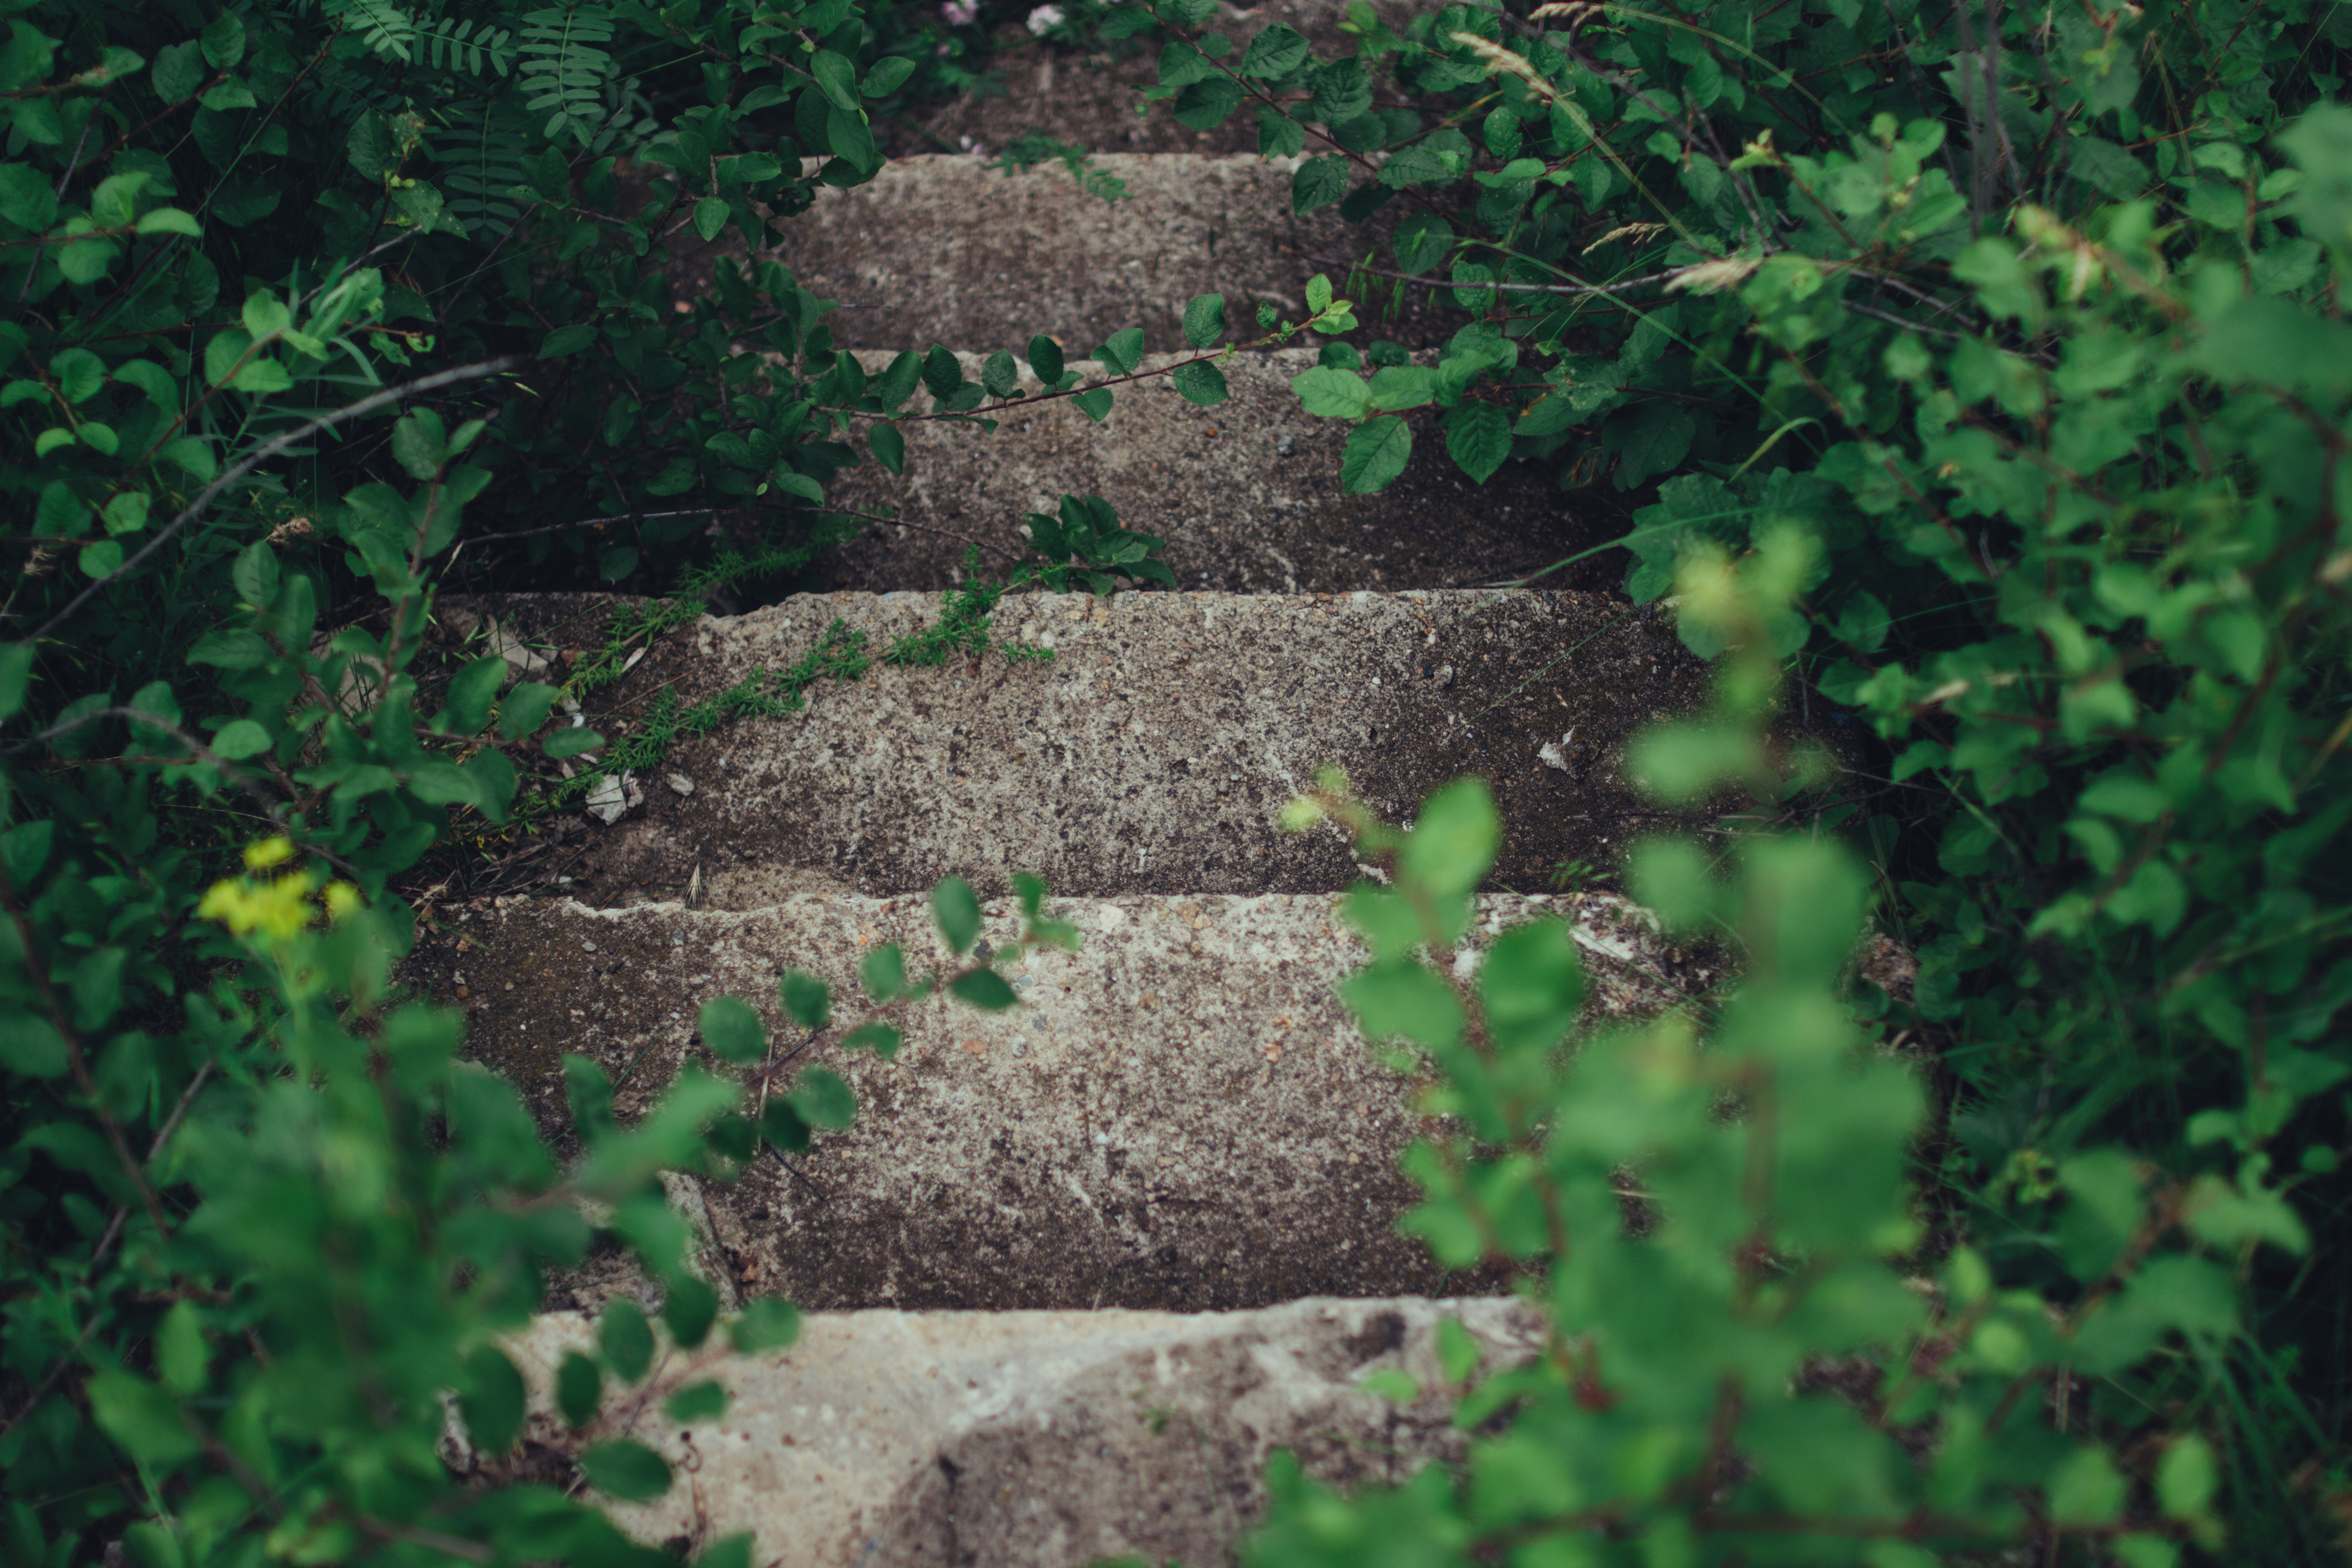
tree, nature, forest, grass, plant, lawn, leaf, flower, stone, green, jungle, insect, soil, botany, garden, concrete, plants, outdoors, stairs, woodland